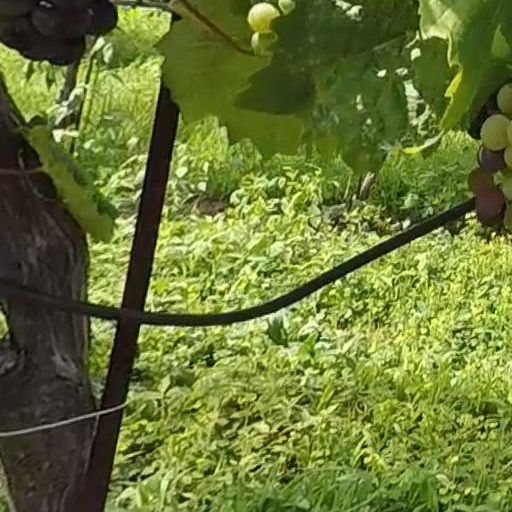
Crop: grape